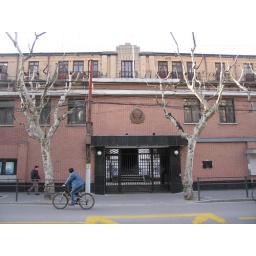
Art Deco building hidding behind a wall on Jian Guo Road in the Luwan district of Shanghai.